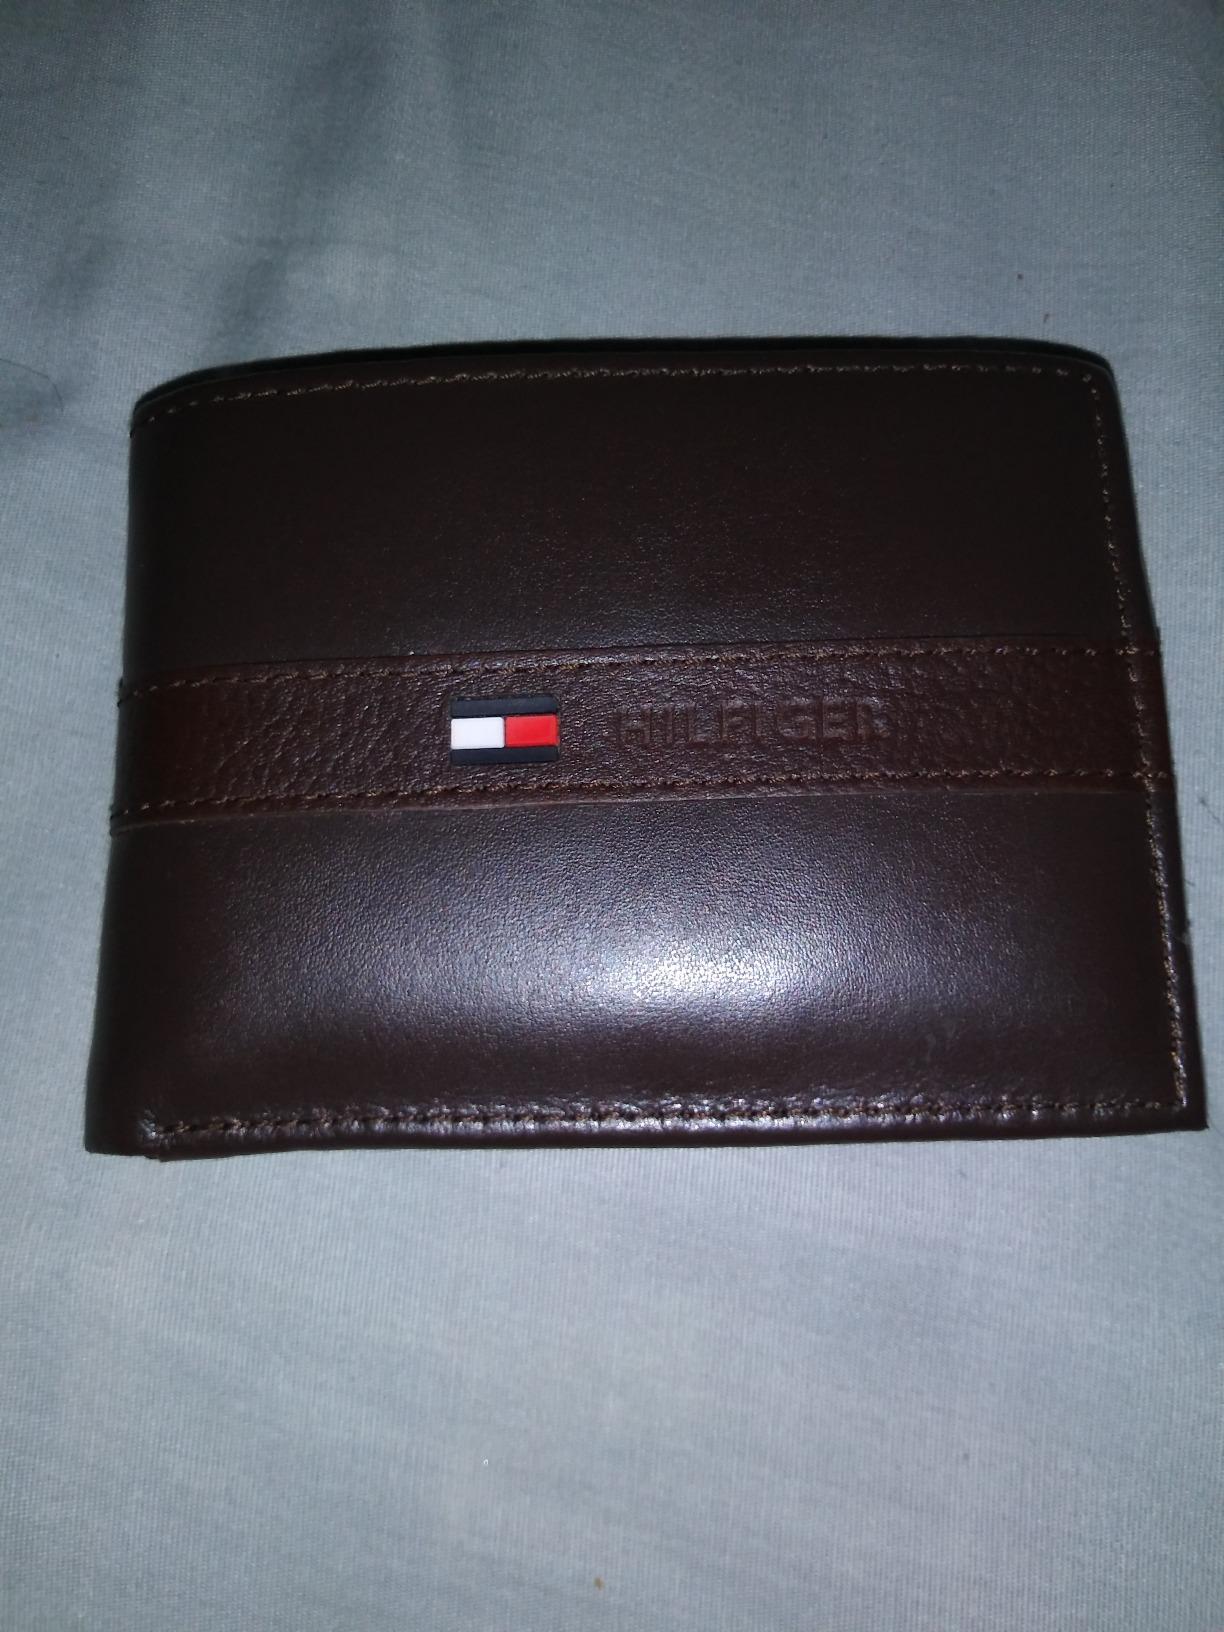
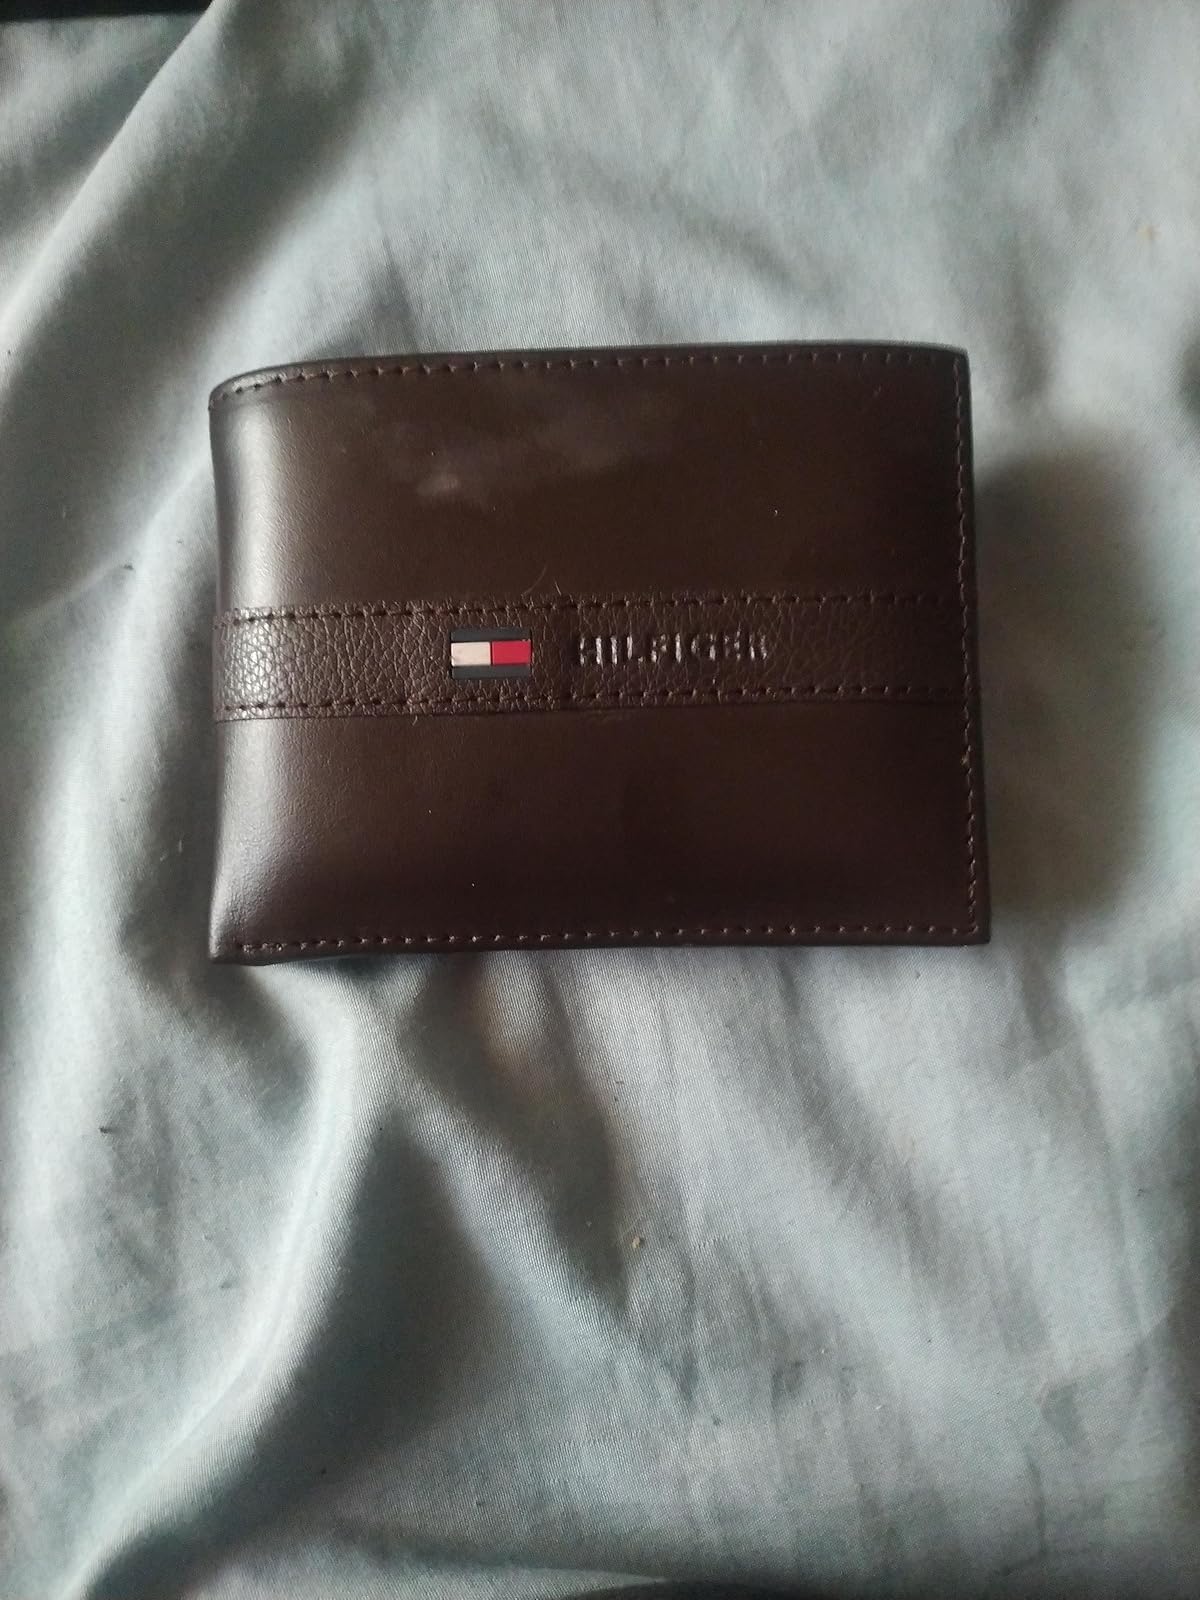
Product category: accessories_wallet
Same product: yes